Mitchell Cove

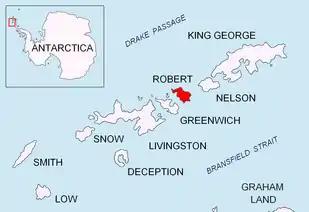
Location of Robert Island in the South Shetland Islands.

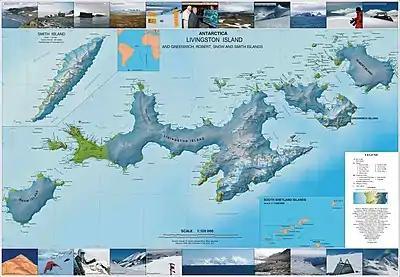
Topographic map of Livingston Island, Greenwich, Robert, Snow and Smith Islands.

Mitchell Cove is the 2.8 km wide bay indenting for 3 km the southwest coast of Robert Island in the South Shetland Islands, Antarctica southeast of Alfatar Peninsula, and entered between Debelyanov Point and Negra Point. The area was visited by early 19th century sealers.